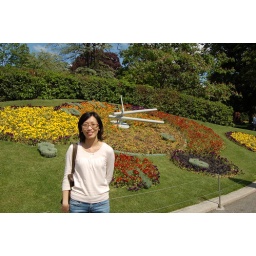
me in front of flower clock